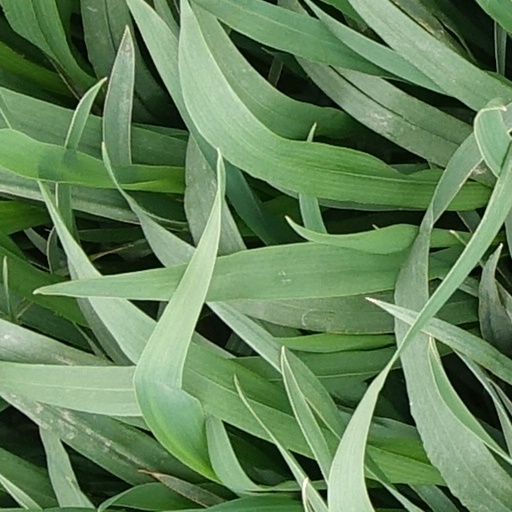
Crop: wheat